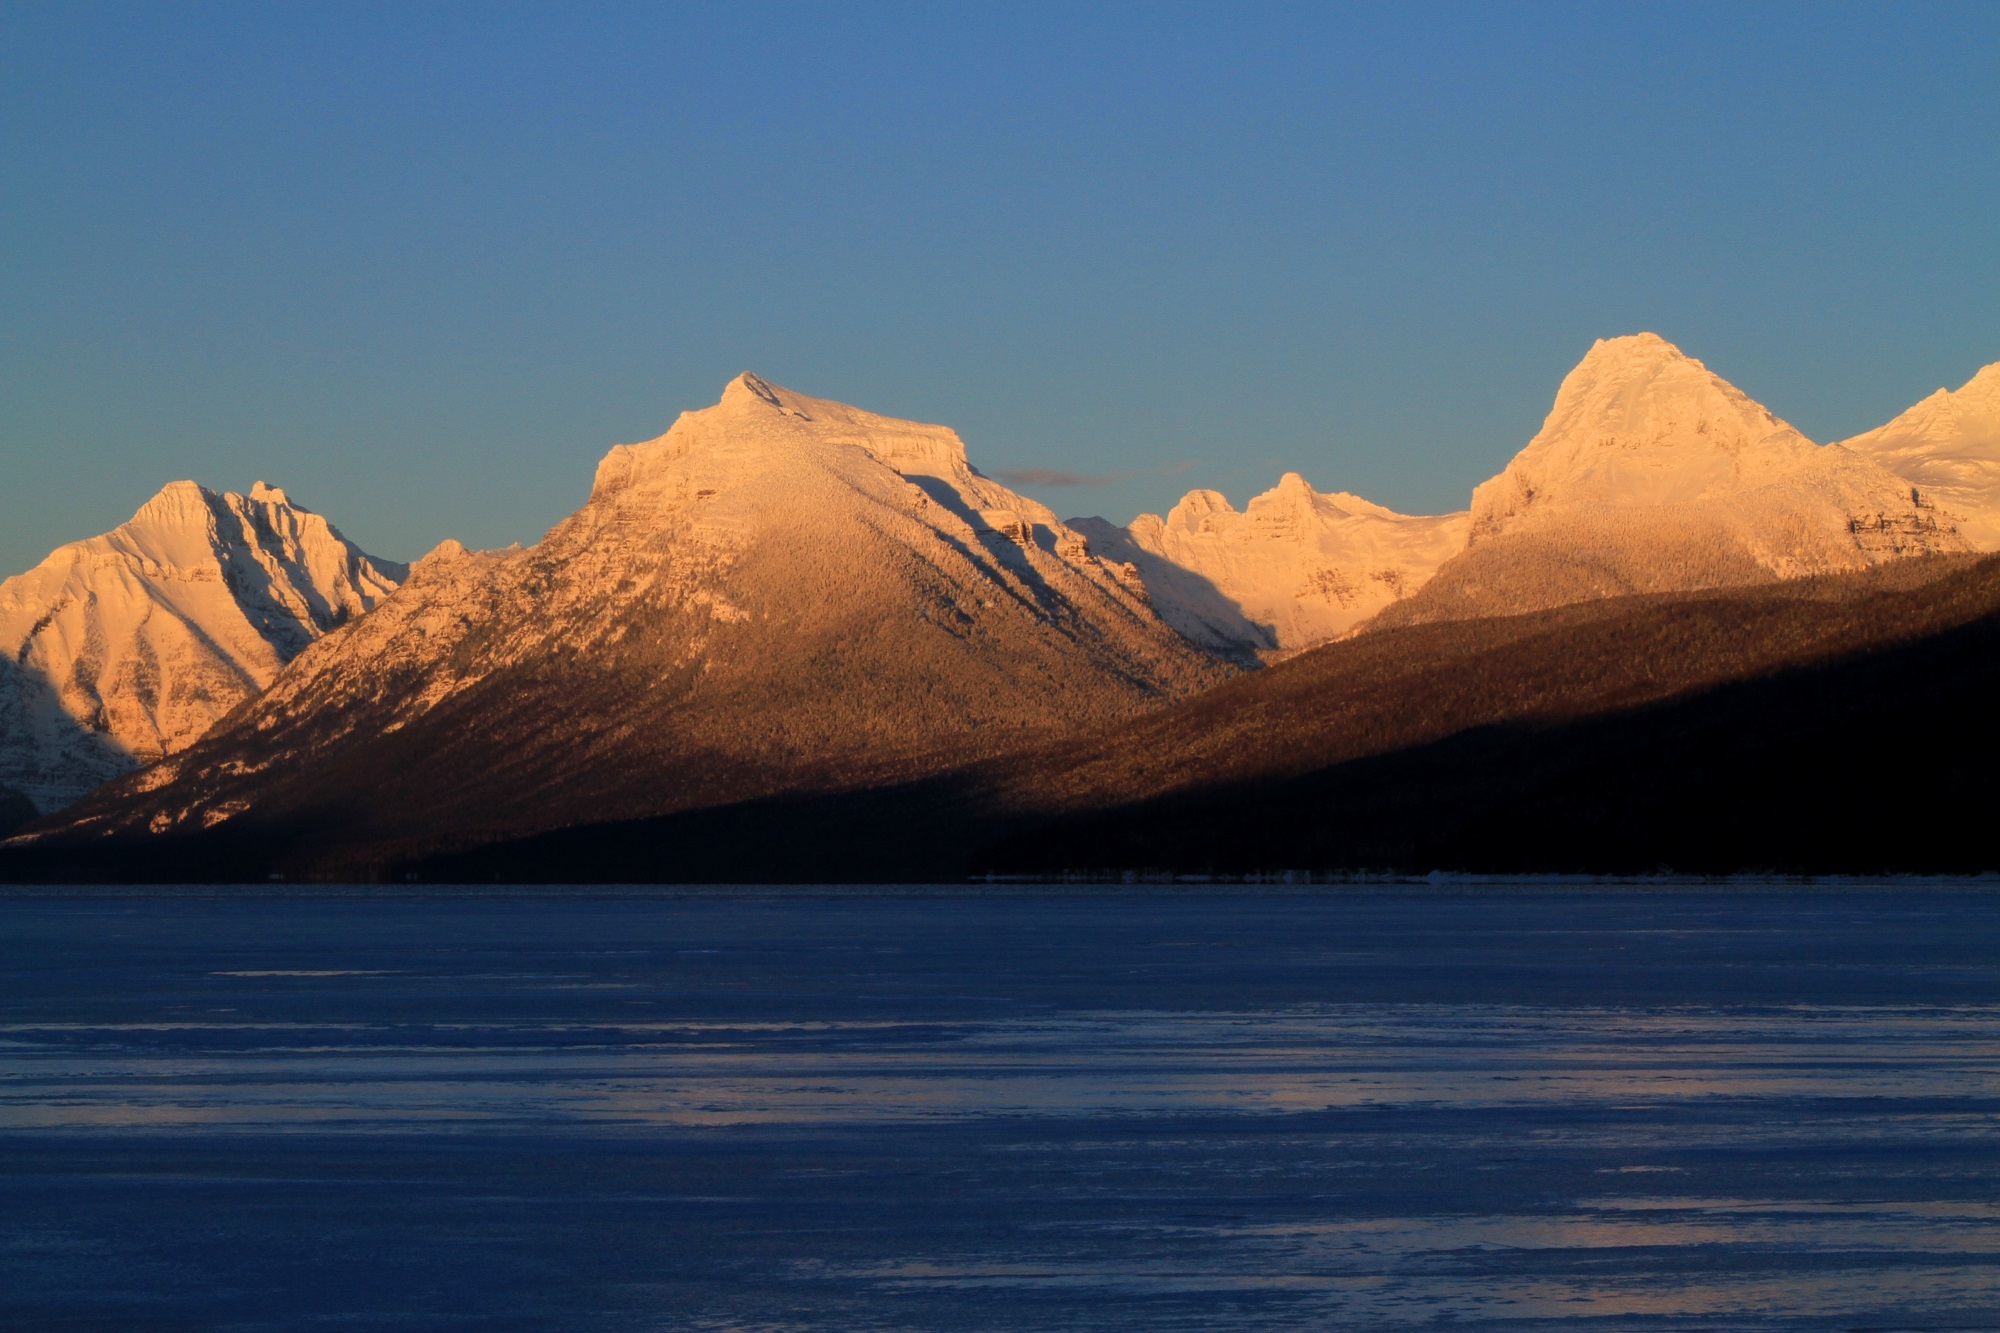
landscape, sea, water, horizon, wilderness, mountain, snow, cloud, sunrise, sunset, skyline, hill, lake, dawn, peak, mountain range, dusk, reflection, usa, arctic, sunny, shadows, mountains, plateau, fell, loch, montana, glacier national park, lake mcdonald, landform, geographical feature, mountainous landforms